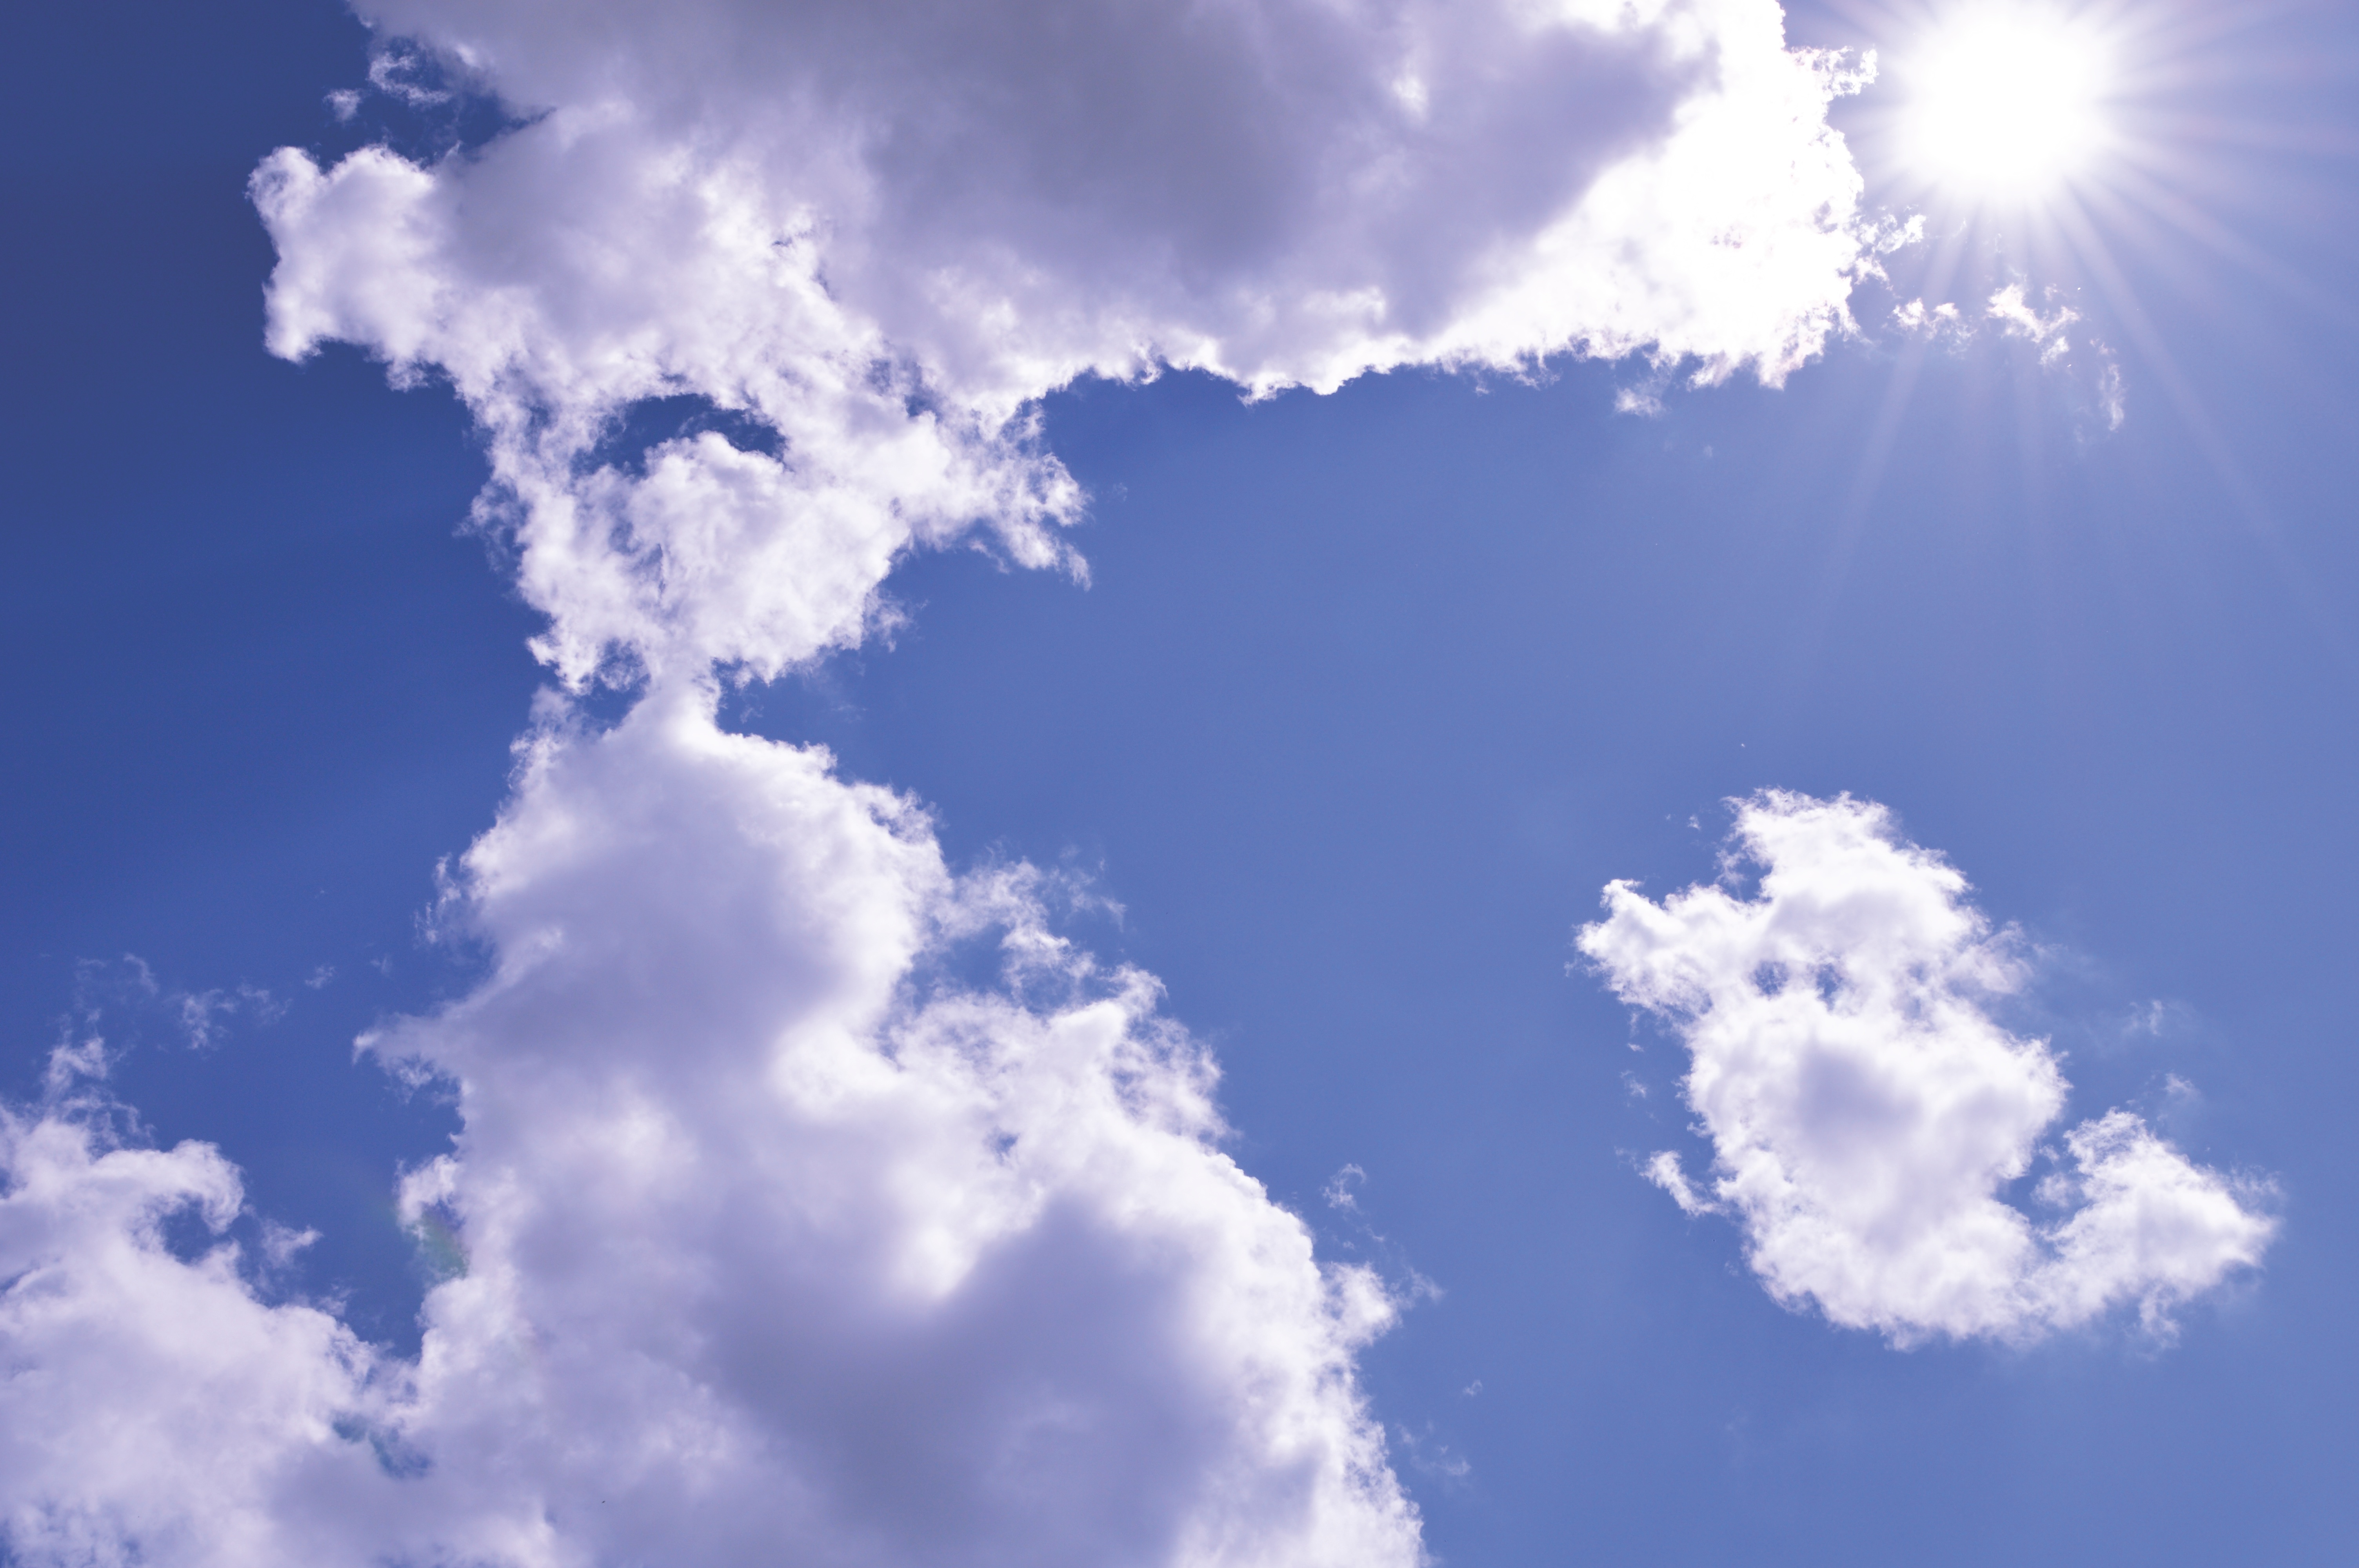
cloud, sky, sunlight, atmosphere, daytime, cumulus, blue, meteorological phenomenon, atmosphere of earth